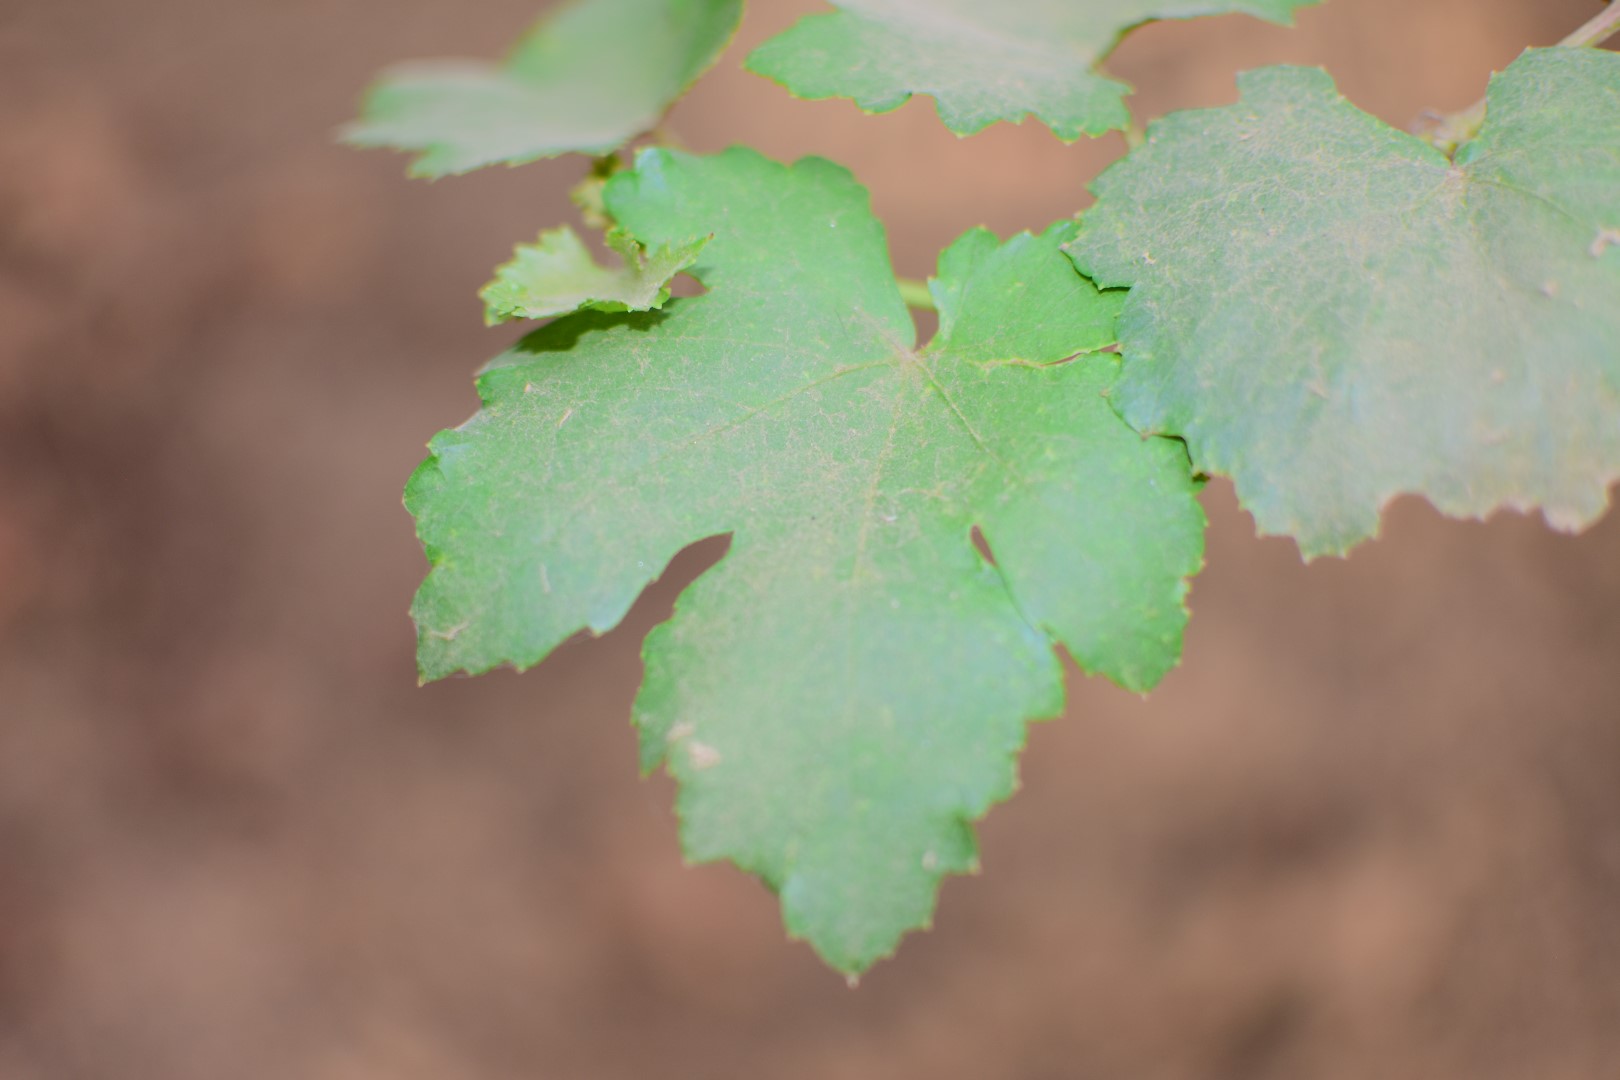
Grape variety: Kamali